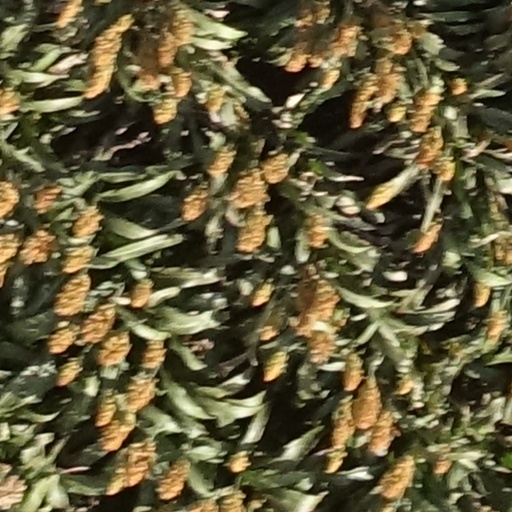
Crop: sorghum